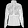
Label: Coat